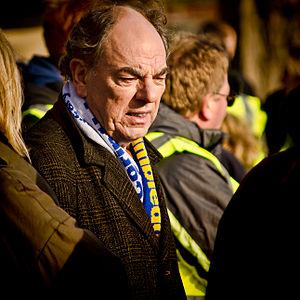
Alun Armstrong, est un acteur britannique né le 17 juillet 1946 dans le comté de Durham en Angleterre. Son fils Joe Armstrong, est aussi acteur.